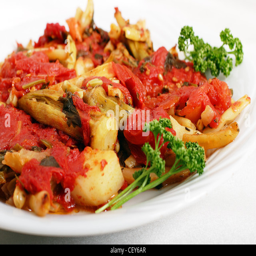
traditional food in a dish